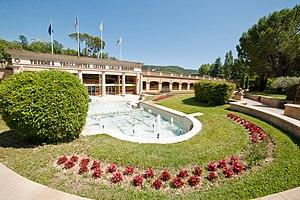
Thermes et parc de Gréoux-les-Bains
La liste des villes et villages fleuris des Alpes-de-Haute-Provence dresse la liste des communes récompensées par le concours des villes et villages fleuris dans le département des Alpes-de-Haute-Provence.